Didihat

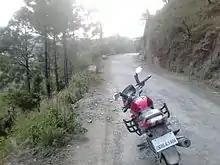
A Road in Didihat

Buses are the main form of transport that connect the town to the national capital Delhi and other cities. Buses are either run by state controlled Uttarakhand Transport Corporation or the private Kumaon Motor Owners Union. The nearest railway station to Didihat is Tanakpur.